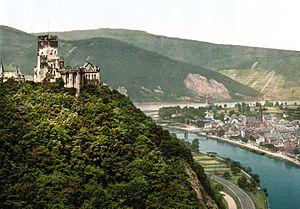
Le château de Lahneck est un château fort des princes-électeurs de Mayence sur la rive droite du Rhin à Lahnstein près de Coblence en Allemagne construit en 1226. Il a été restauré en 1852. Il a été construit pour protéger les mines d'argent voisines.